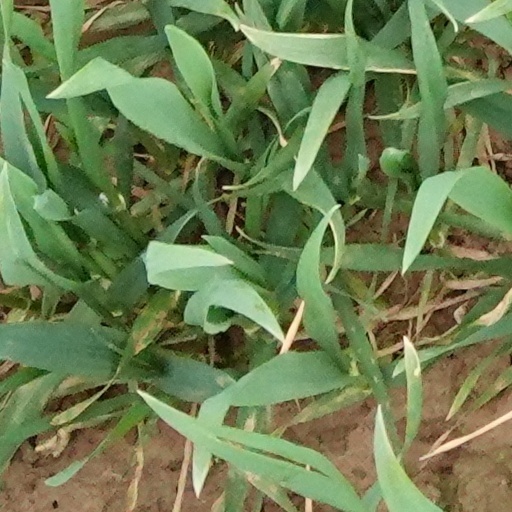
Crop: wheat